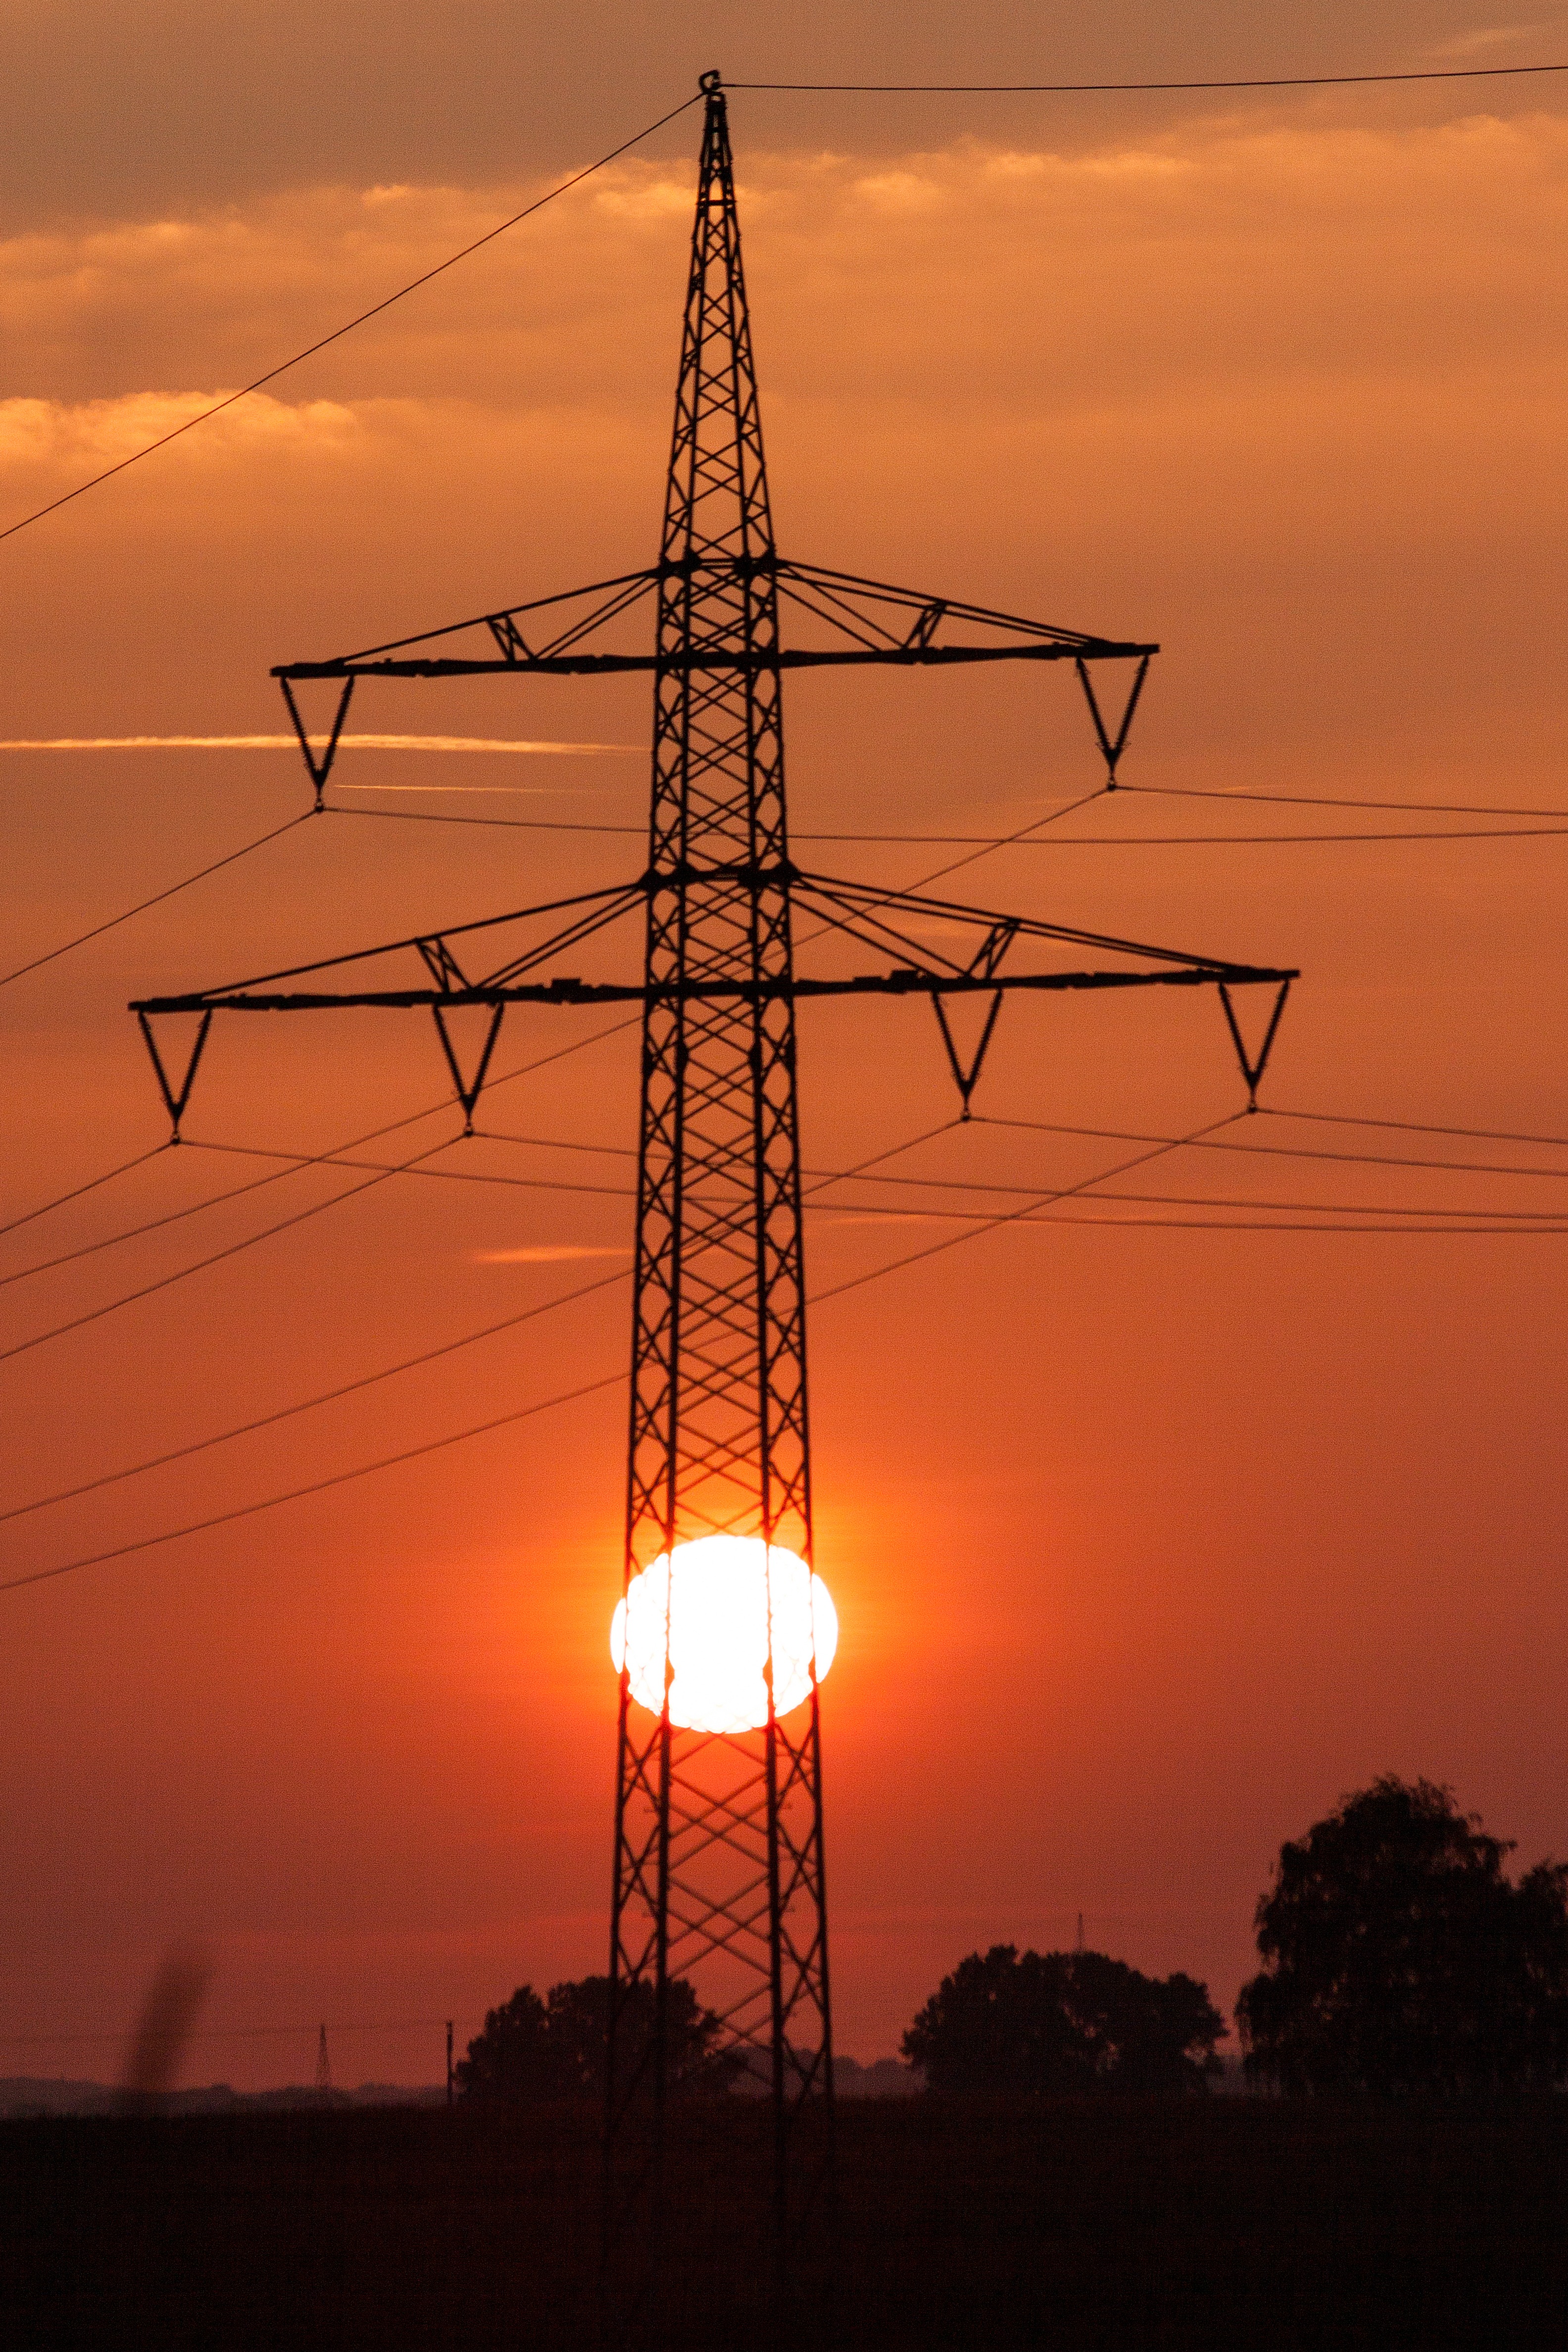
landscape, nature, horizon, light, cloud, sky, sun, sunrise, sunset, dawn, cable, dusk, evening, orange, line, tower, power line, mast, electricity, yellow, energy, current, pylons, afterglow, power poles, power supply, power lines, solar energy, transmission tower, outdoor structure, electrical supply, overhead power line, public utility